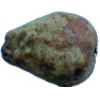
Label: Pear Stone 1